Terminology of the Low Countries

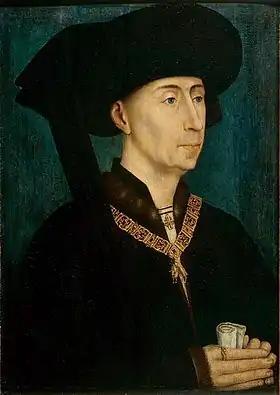
Under Philip the Good (1396–1467), Duke of Burgundy, the provinces of the Netherlands began to grow together: Flanders, Artois, Namur, Holland, Zeeland, Hainaut, Brabant, Limburg and Luxembourg were ruled in personal union. He has been honored by later humanists as the founding father of the Netherlands. (Portrait by Early Netherlandish painter Rogier van der Weyden, c. 1450).

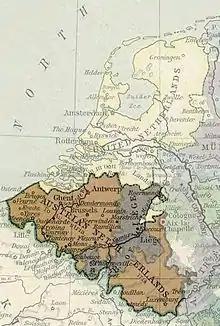
The Low Countries in 1786 with the Austrian Netherlands highlighted

Apart from its topographic usage for the then multi-government area of the Low Countries, the 15th century saw the first attested use of "Nederlandsch" as a term for the Dutch language, by extension hinting at a common ethnonym for people living in different fiefdoms. This was used alongside the long-standing "Duytsch" (the Early Modern spelling of the earlier "Dietsc" or "Duutsc"). The most common Dutch term for the Dutch language remained "Nederduytsch" or "Nederduitsch" until it was gradually superseded by "Nederlandsch" in the early 1900s, the latter becoming the sole name for the language by 1945. Earlier, from the mid-16th century on, the Eighty Years' War (1568–1648) had divided the Low Countries into the northern Dutch Republic and the southern Spanish Netherlands, introducing a distinction, i.e. Northern vs. Southern Netherlands; the first evolved into present-day the Netherlands, the latter into present-day Belgium, after a brief unification in the early 19th century. In the mean time the Dutch Republic was increasingly known as "Holland" informally, this even becoming official for a while during Napoleonic times (Kingdom of Holland).